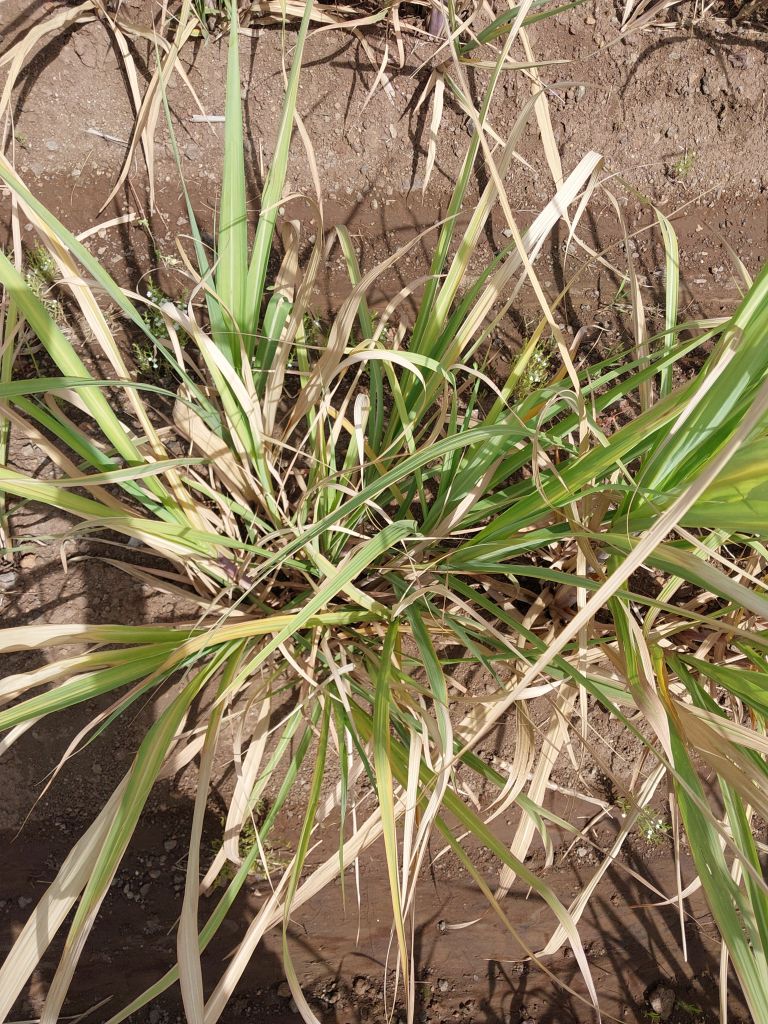
Label: Grassy shoot